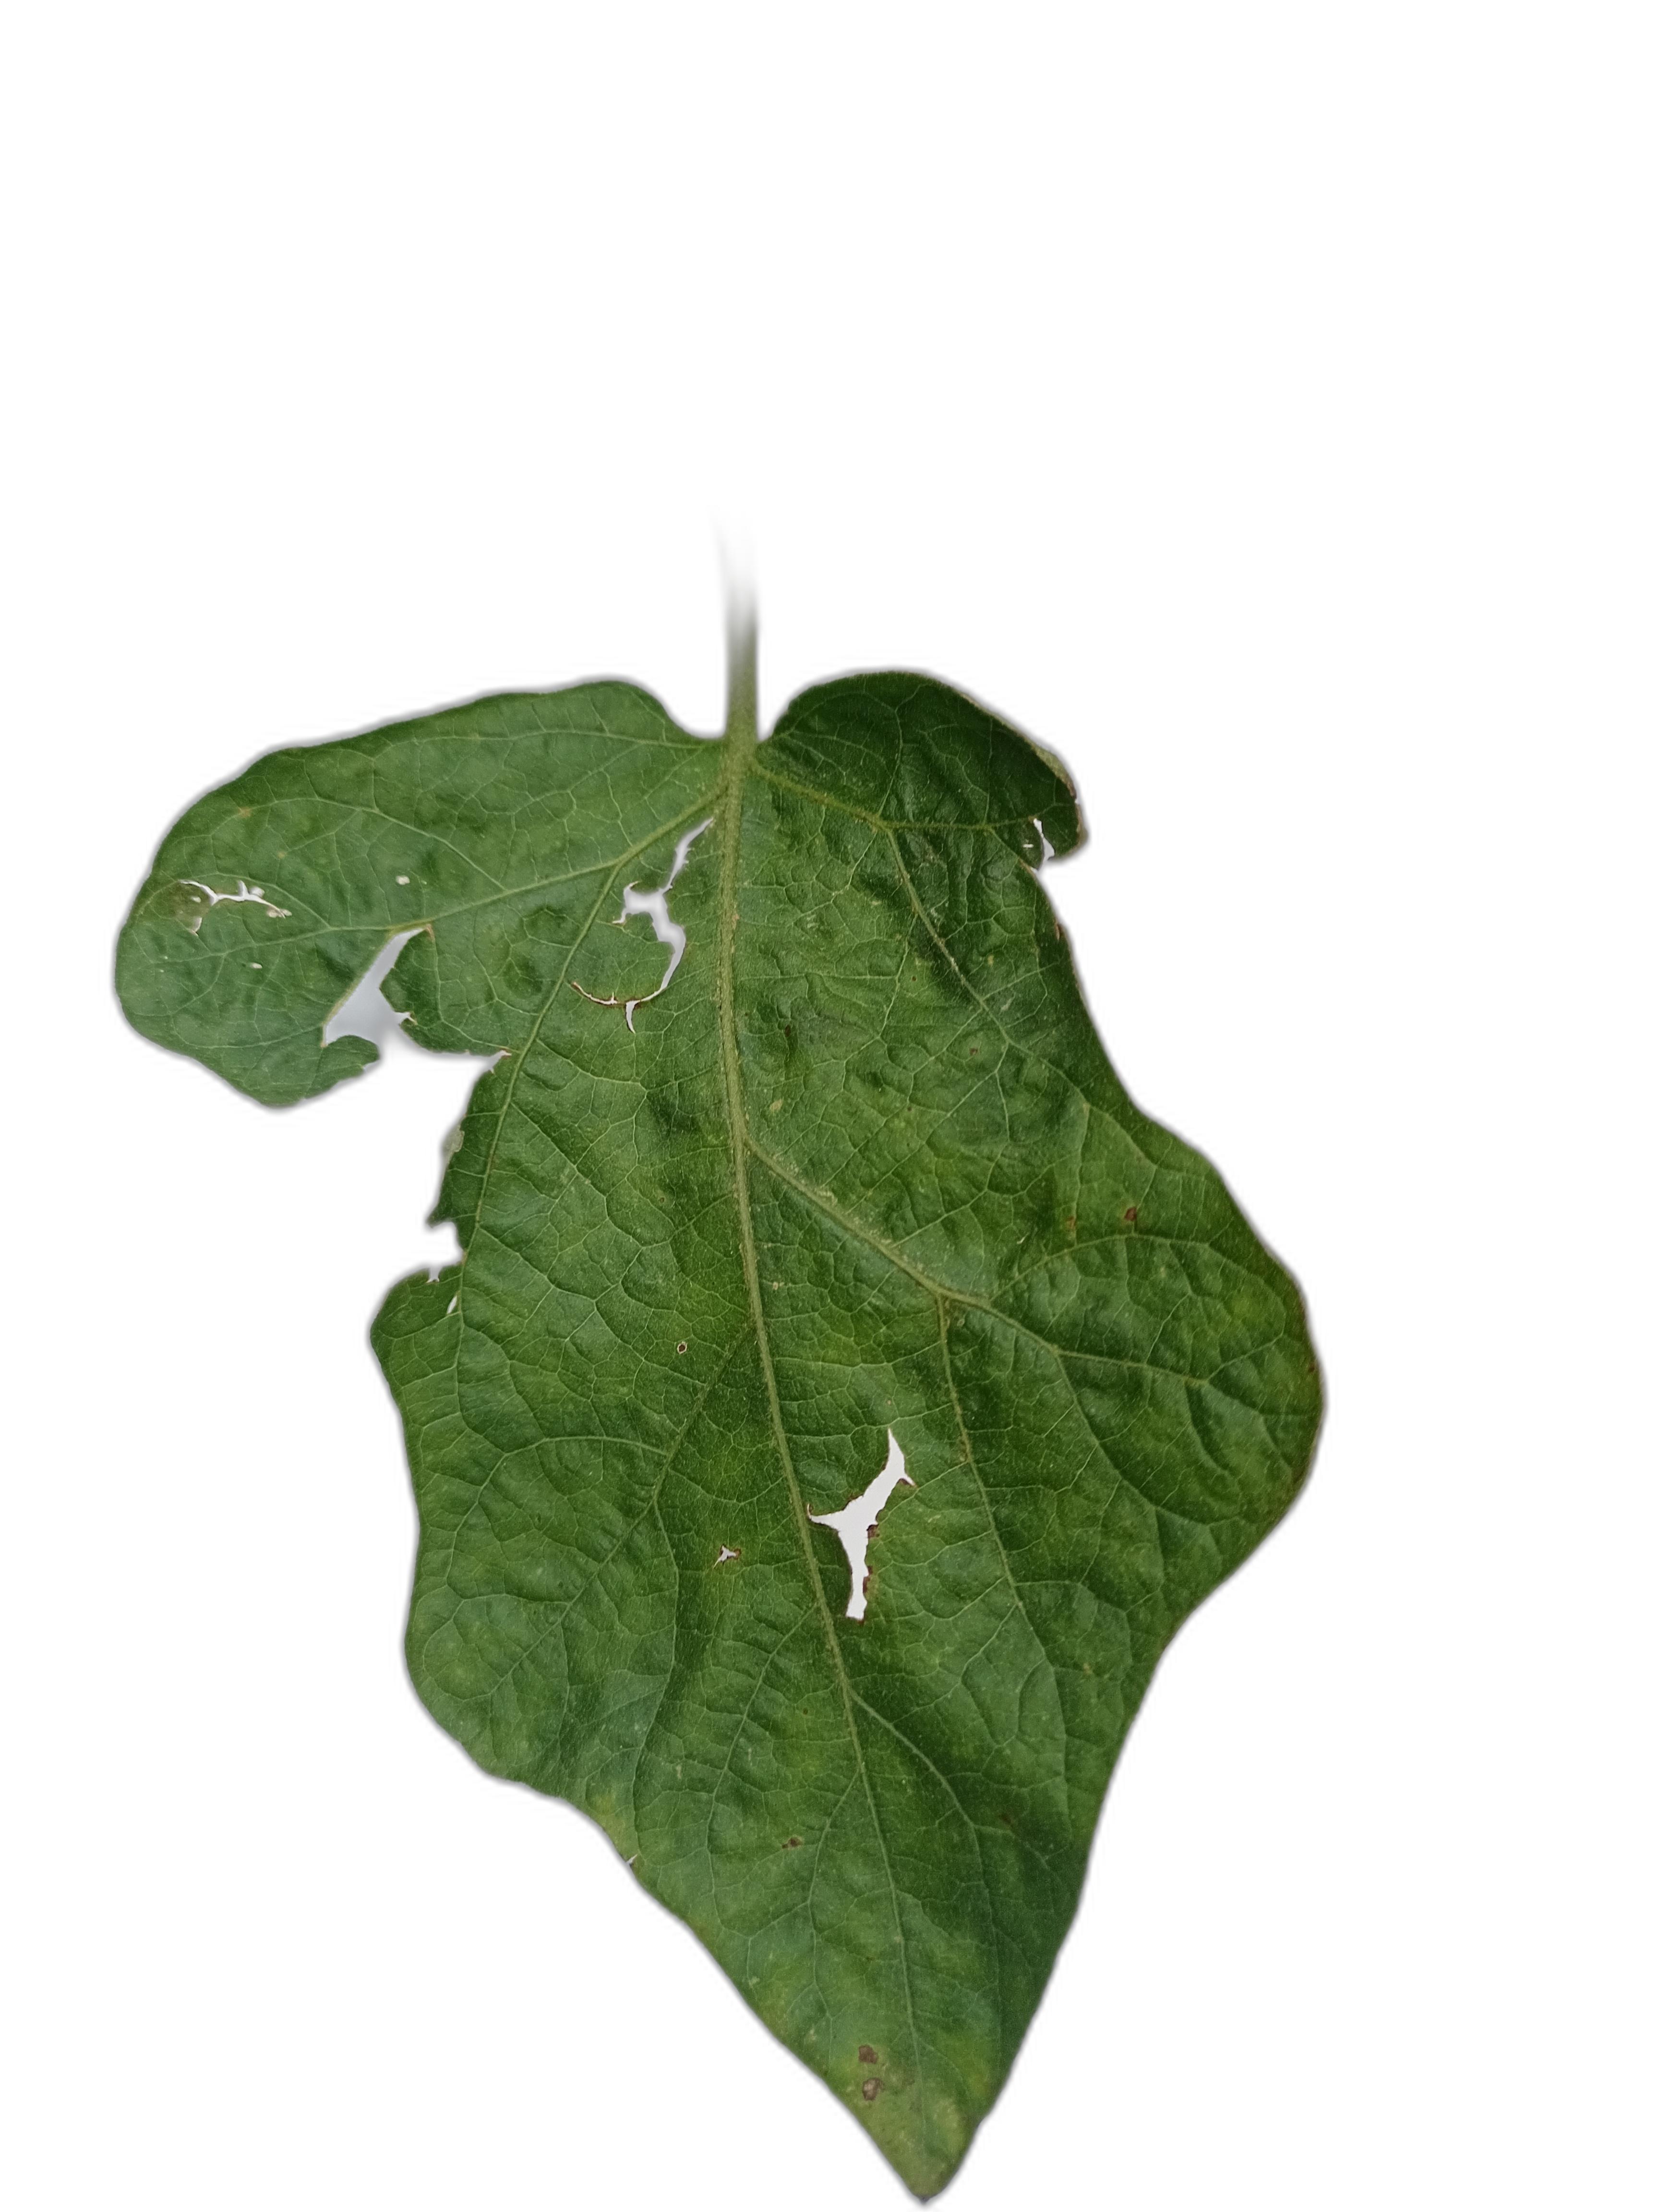
Label: Insect Pest Disease